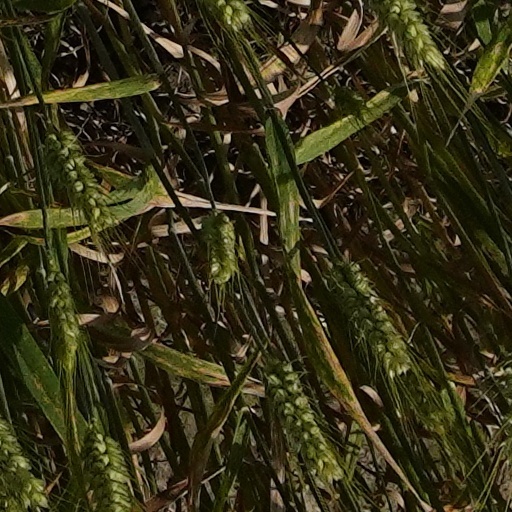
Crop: wheat